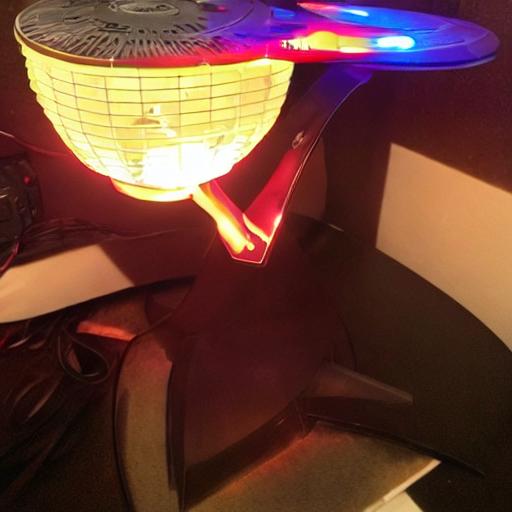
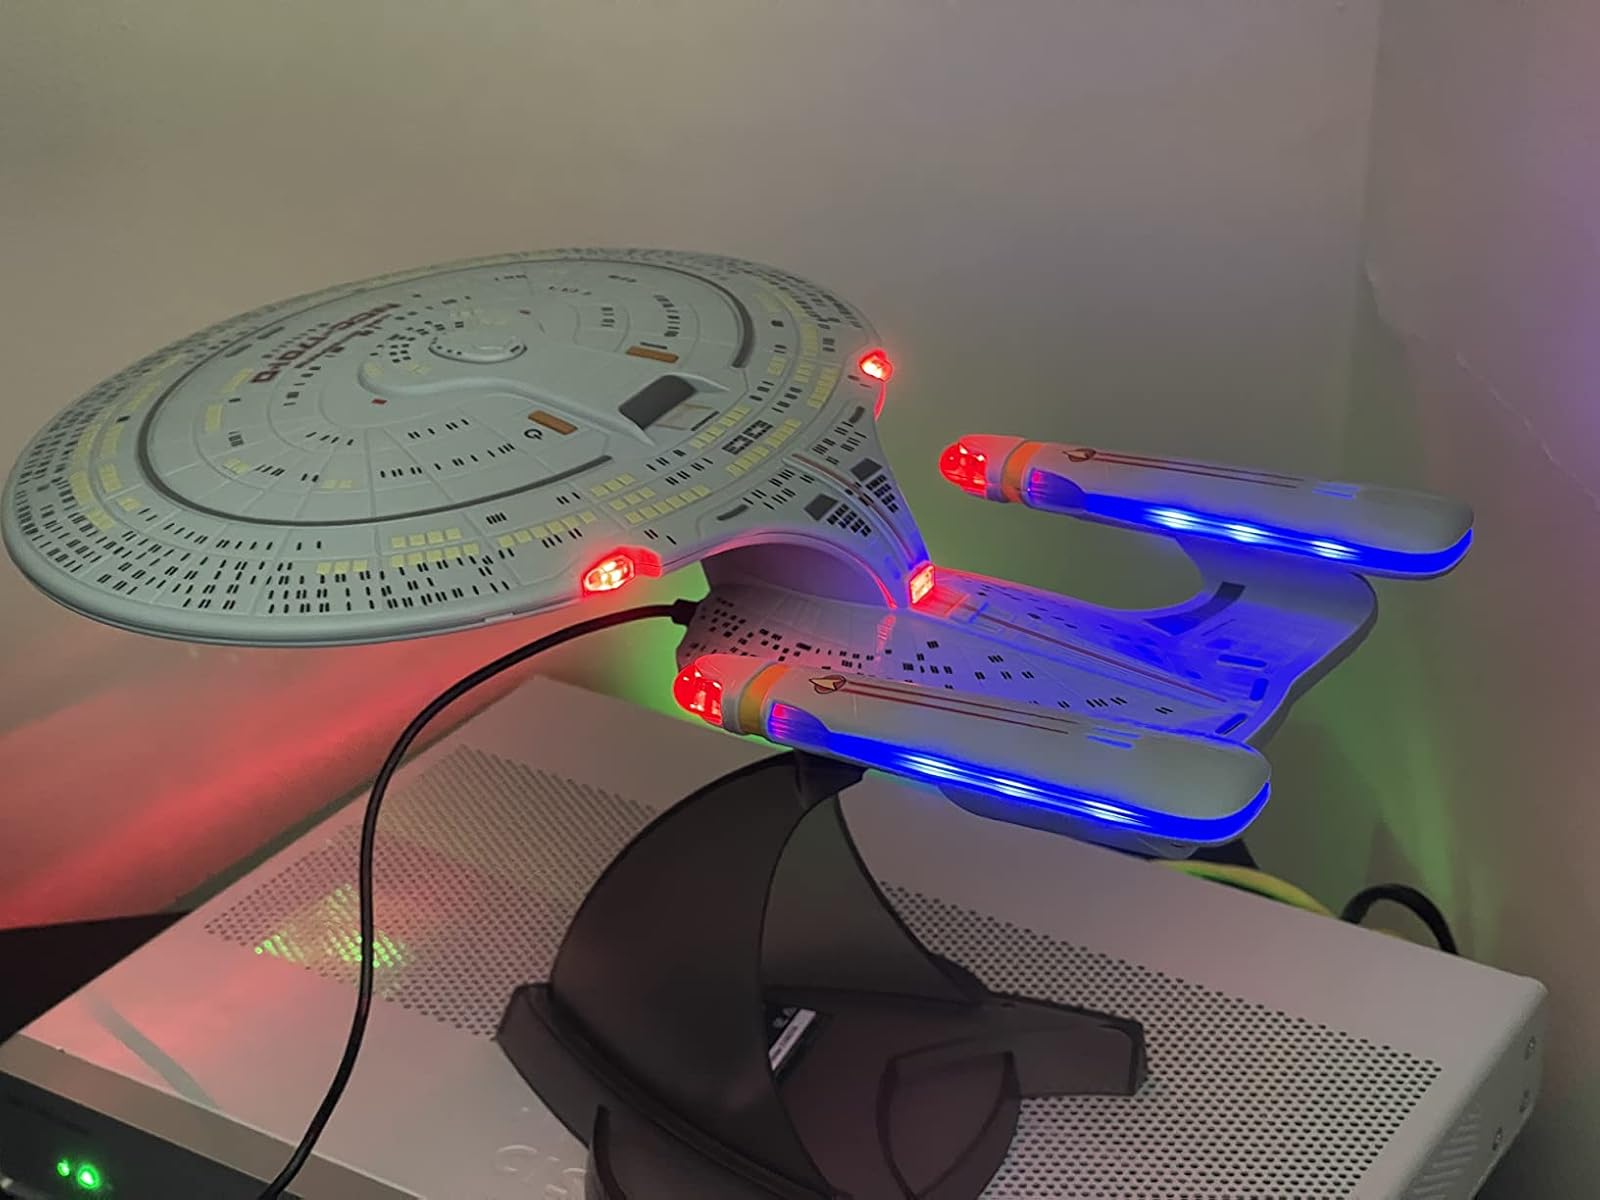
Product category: fan
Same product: no